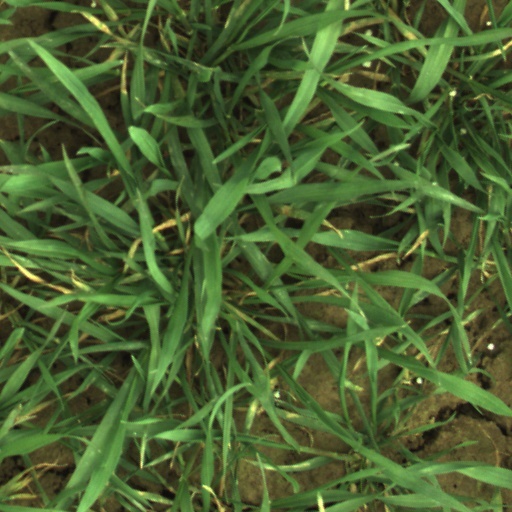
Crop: wheat